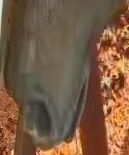
Face region: mouth_nostrils (mouth_chin_nostrils_and_profile)
Pain indicator: not_present